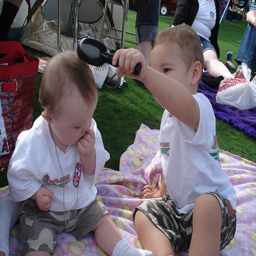
Two small children sitting on a blanket on the grass.
A young boy is brushing his sibling's hair.
A baby brushes another baby's hair as they sit on a blanket.
A couple of little kids sitting in the grass.
Two little boys sitting next to each other on a blanket.